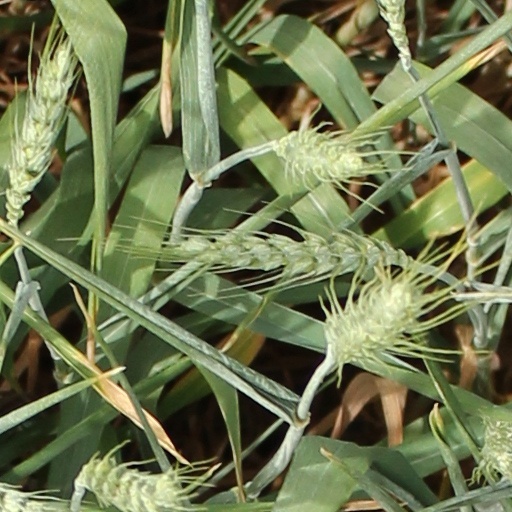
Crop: wheat